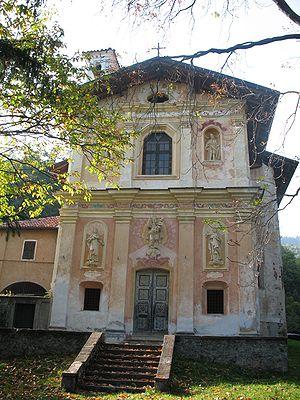
Le Sanctuaire de la Brugarola se trouve dans la commune d'Ailoche, dans la province de Biella, dans le Piémont. Il a été construit en 1722 et il est dédié à la Madonna d'Oropa.